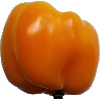
Label: yellow_pepper